Hayate the Combat Butler! Heaven Is a Place on Earth

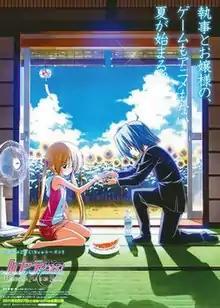
Advertising poster

is a 2011 Japanese animated film in the "Hayate the Combat Butler" anime and manga franchise. The film was released in theaters on August 27, 2011, as a double-bill with "Mahou Sensei Negima! Anime Final". The film was licensed for streaming and home video release by Sentai Filmworks in August 2015.